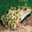
Label: frog